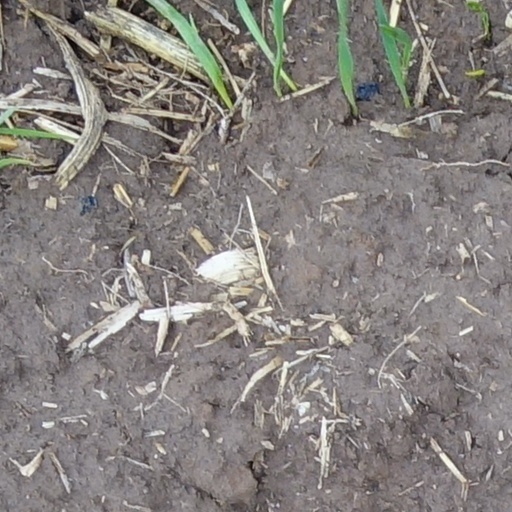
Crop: wheat